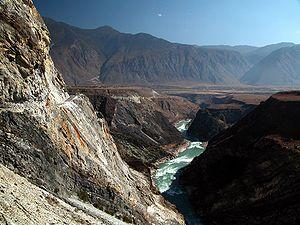
Cet article liste des principaux cours d’eau de Chine. Ceux-ci sont regroupés par exutoire puis bassin versant en progressant du nord au sud.